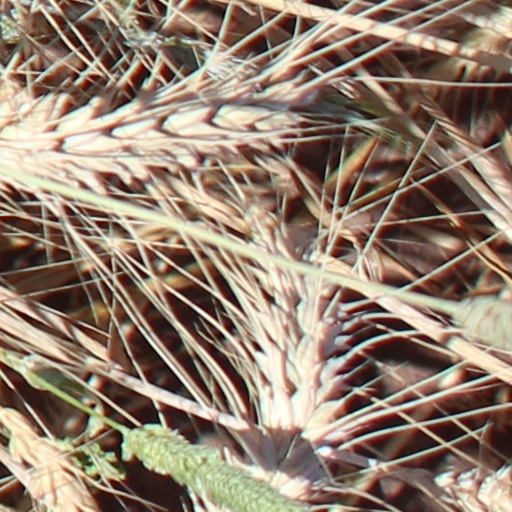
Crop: wheat